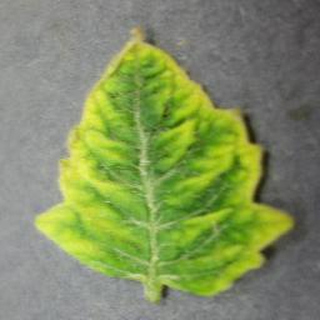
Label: tomato_yellow_leaf_curl_virus